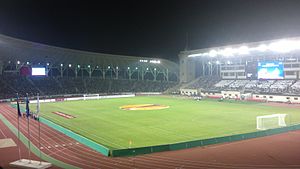
Tofiq Bəhramov Stadion
Tofiq Bəhramov Stadion
Tofiq Bəhramov Stadion er et multifunktions-stadion i Baku i Aserbajdsjan. Det benyttes hovedsageligt til at afholde fodboldkampe, og er hjemmebane for Neftci Baku, FK Inter Baku og indtil 2015 Aserbajdsjans fodboldlandshold.